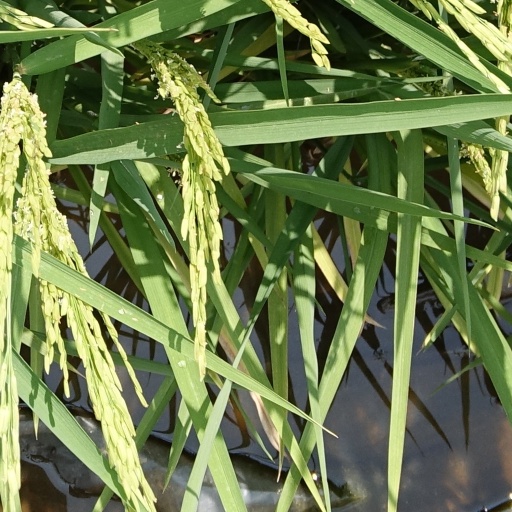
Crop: rice